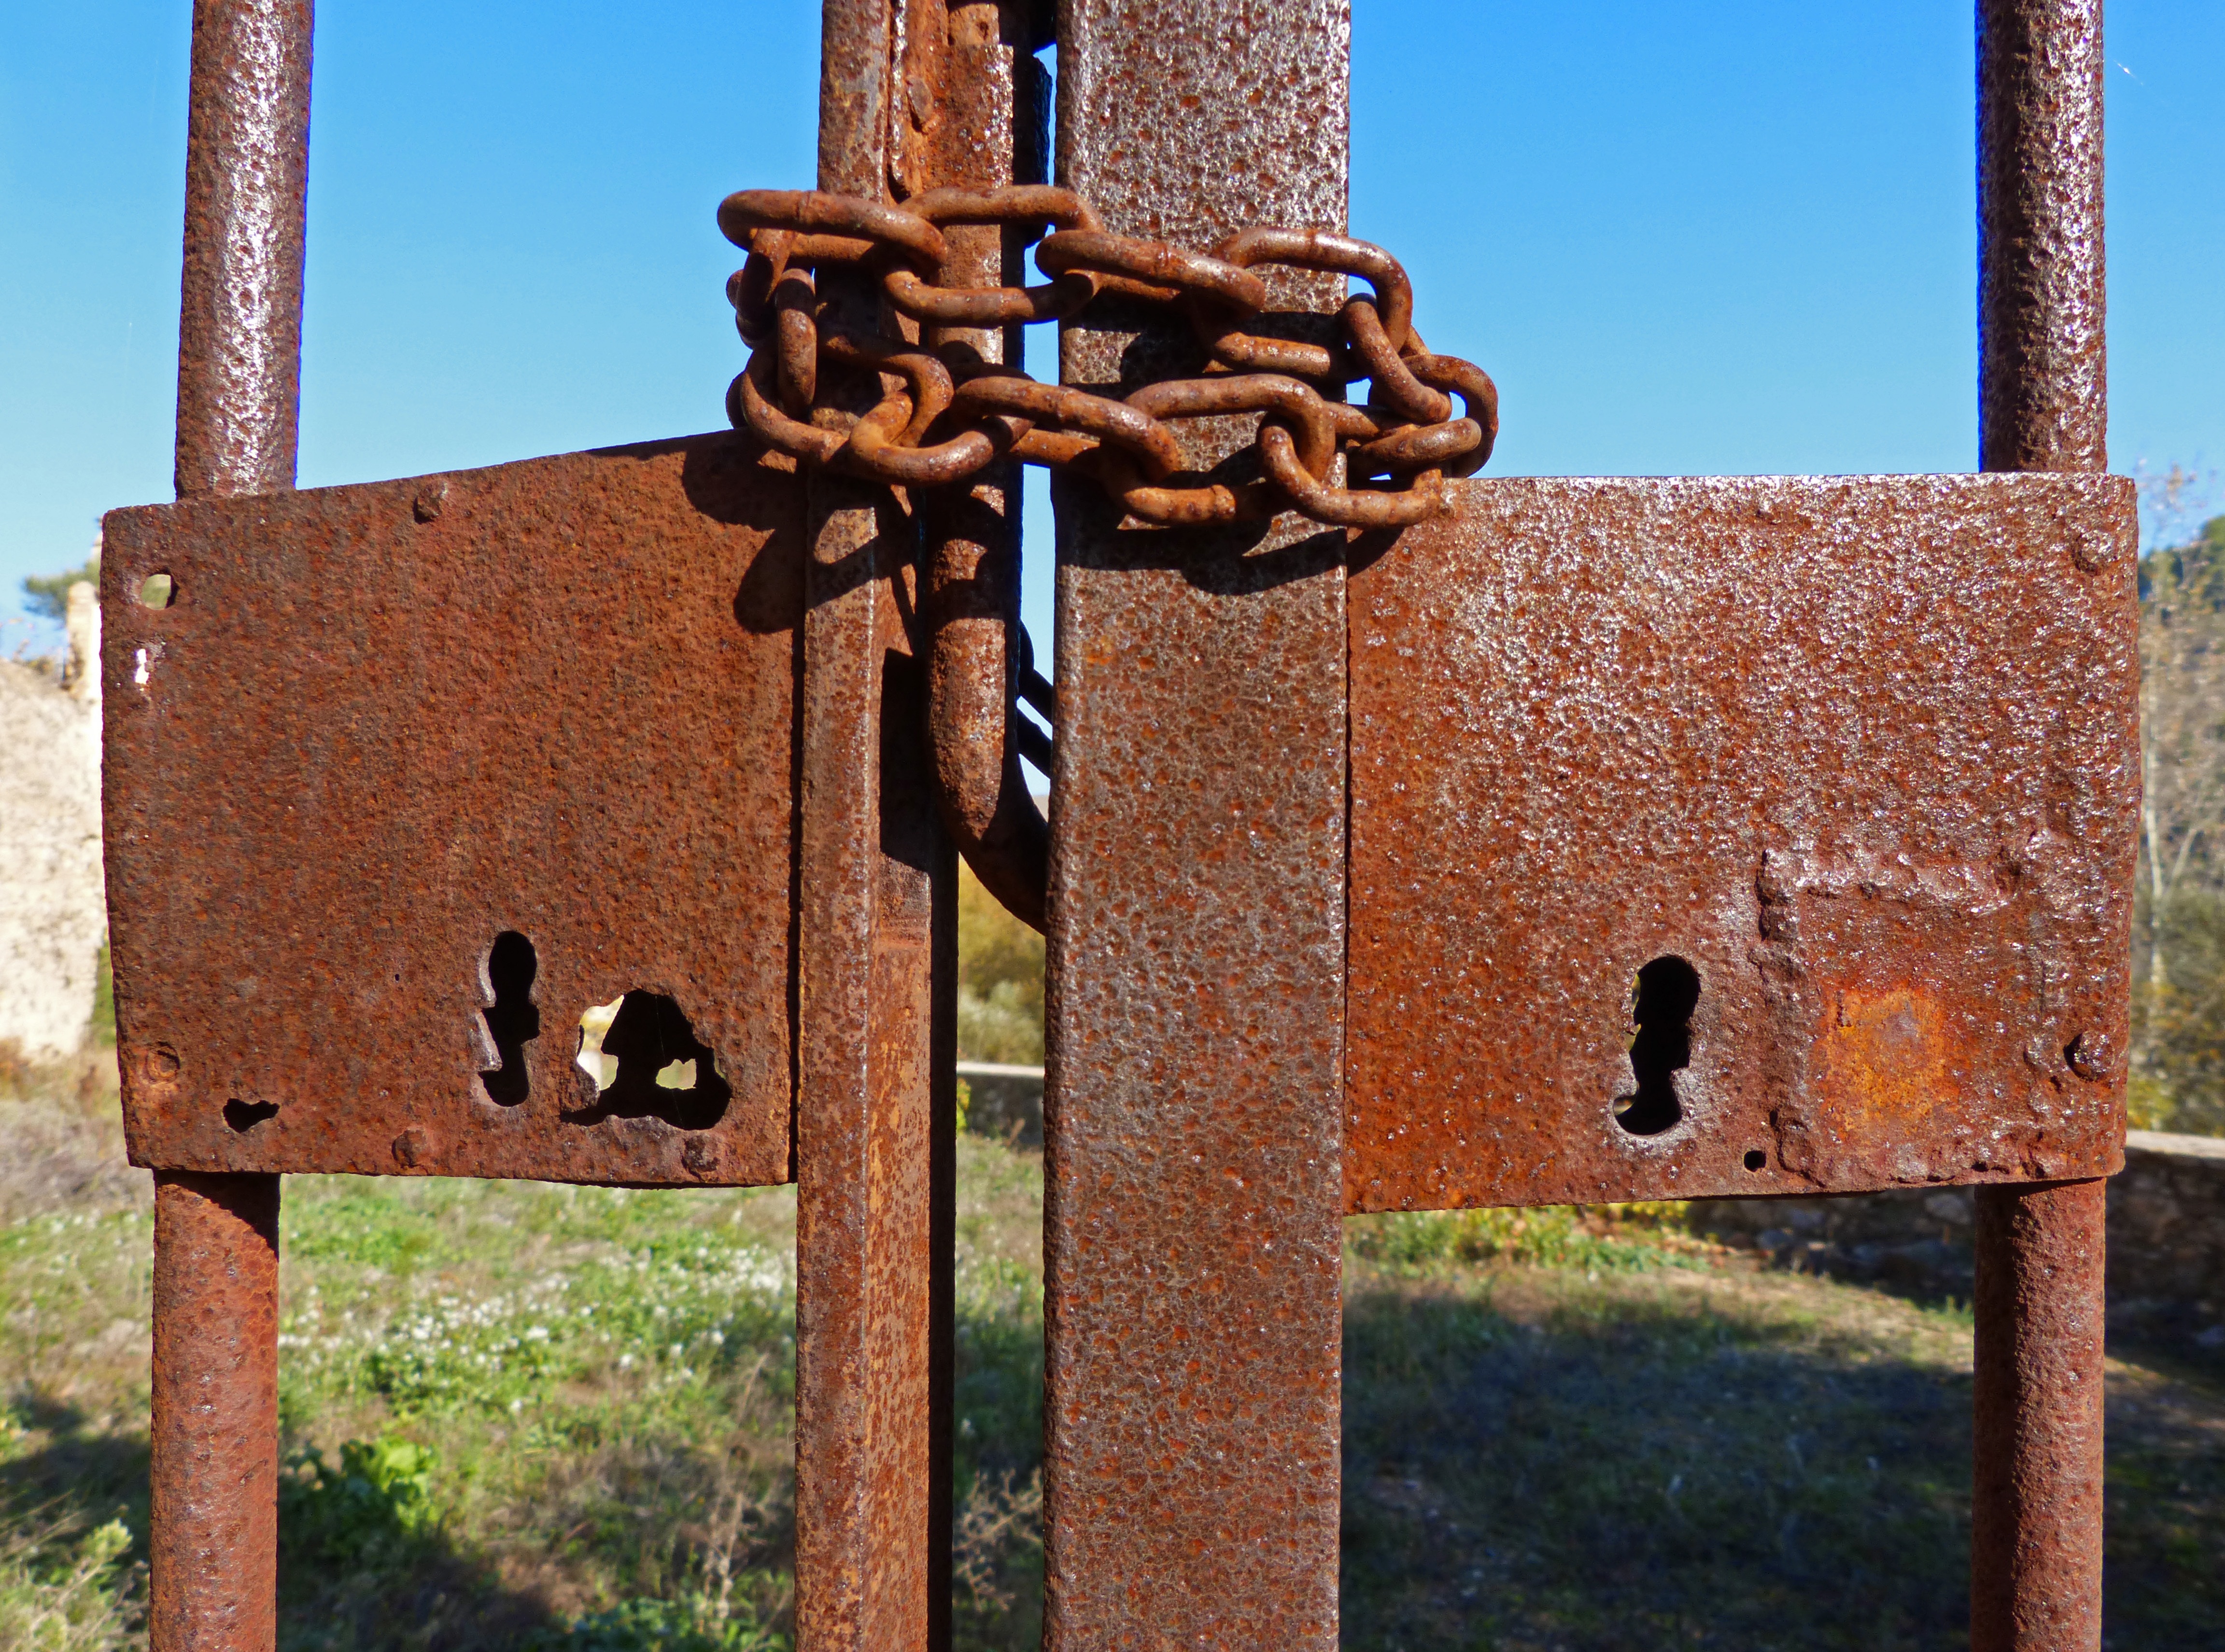
wood, string, symbol, bolt, rusty, closed, ancient history, baluster